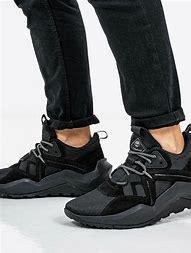
Brand: Timberland
Model: Madbury